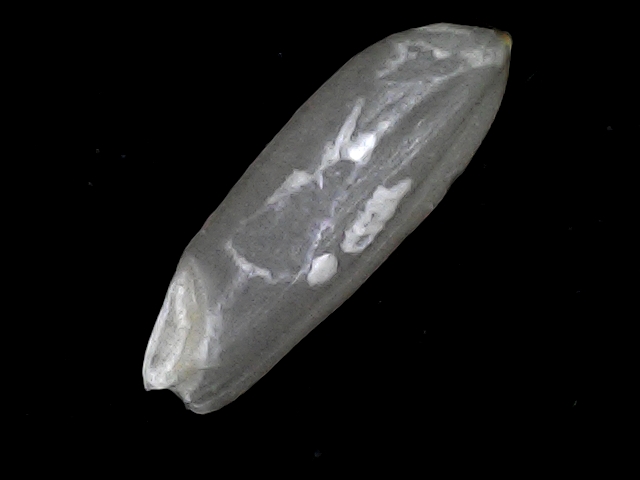
Rice variety: BRRI67